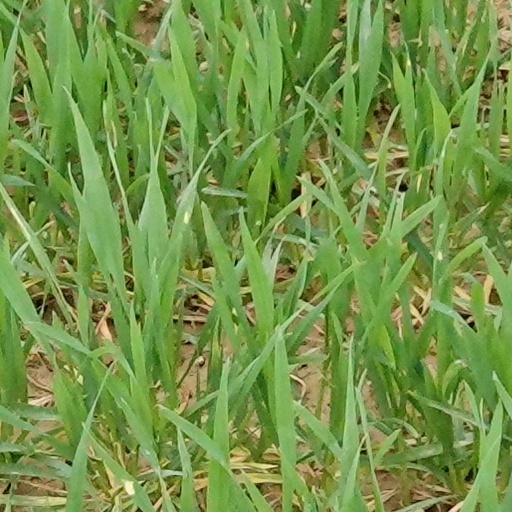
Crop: wheat